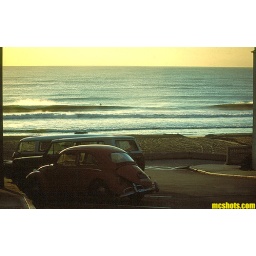
sunset at marine street in manhattan beach